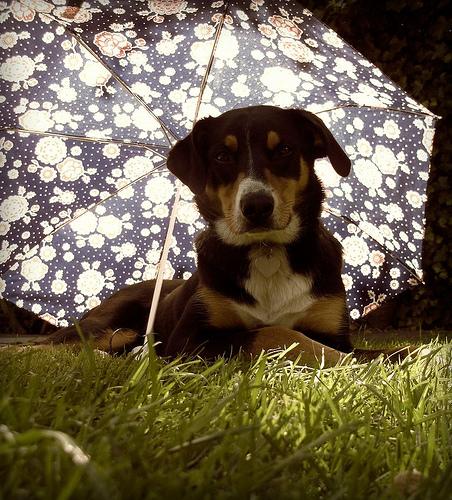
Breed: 234-n000091-Appenzeller